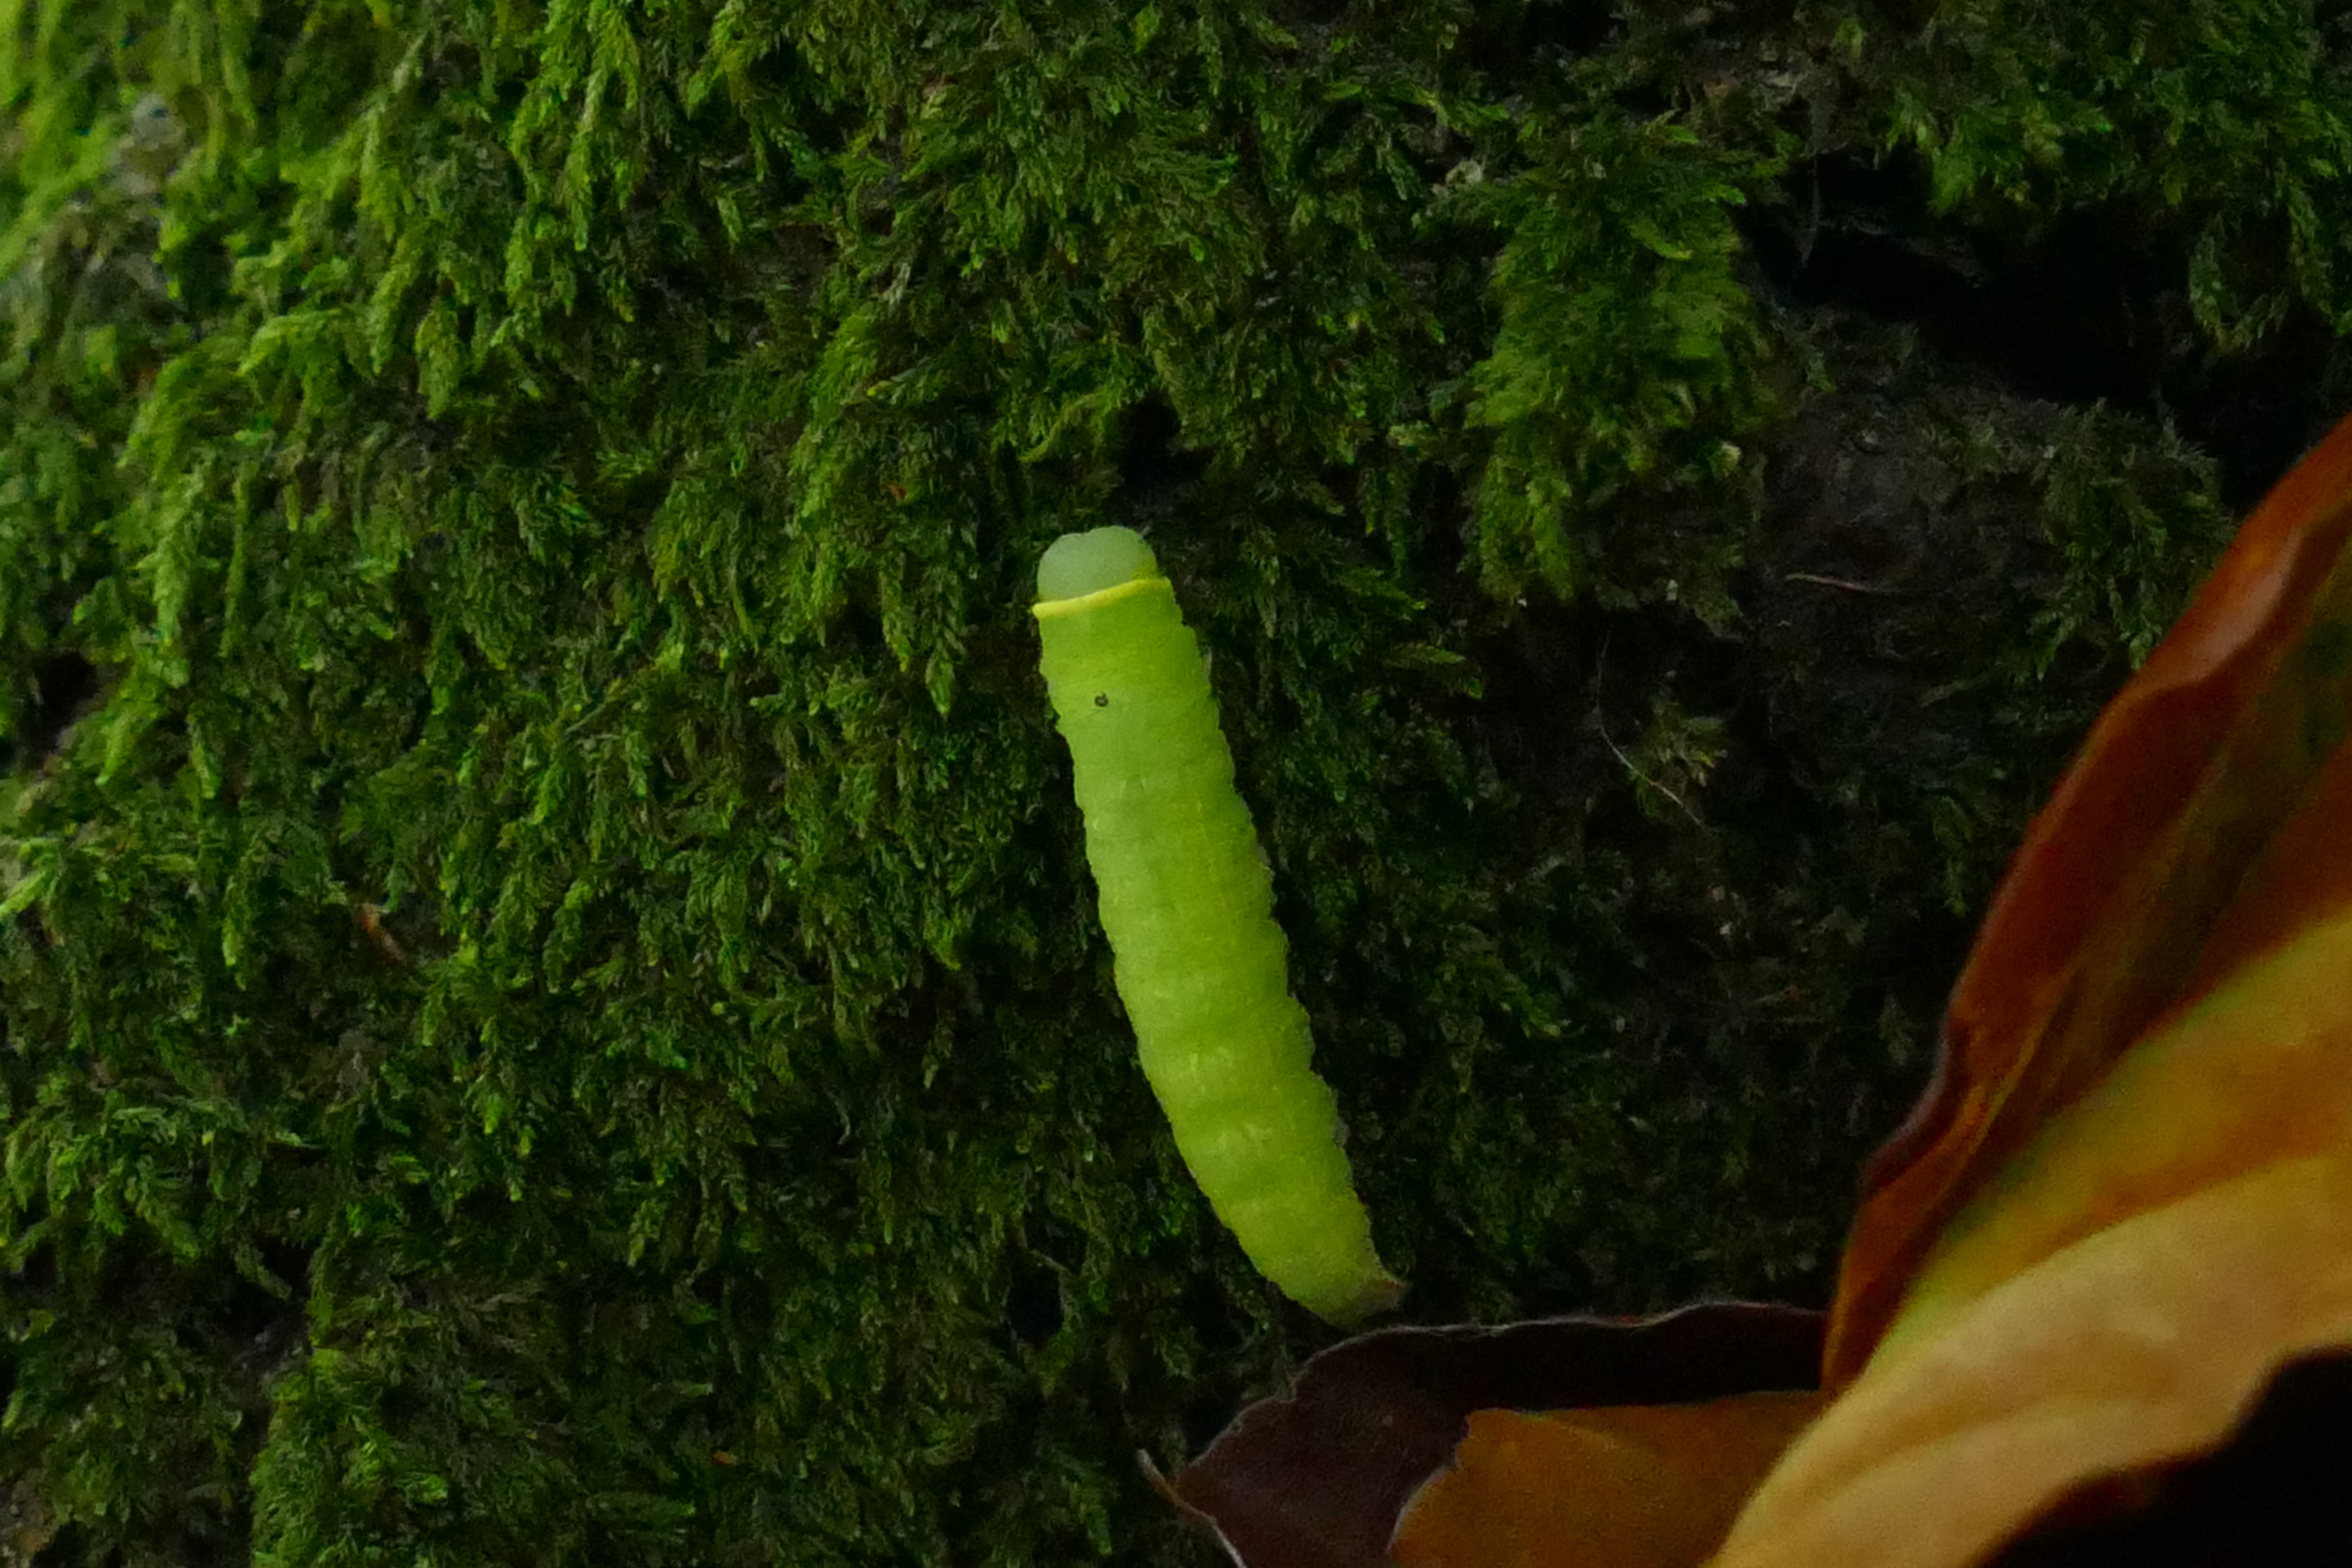
caterpillar, moss, woods, leafs, green, vegetation, ecosystem, leaf, grass, plant, non vascular land plant, grass family, tree, jungle, forest